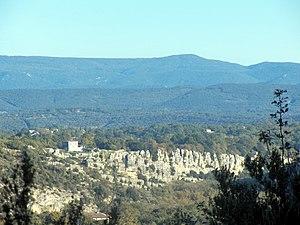
Vus des grads de Joyeuse
Le plateau des Gras de Labeaume est la section du plateau des Gras, lequel est situé à l'est des monts d'Ardèche entre les gorges de la Beaume au sud et celles de la Ligne au nord, sur les communes de Labeaume, Rosières, Laurac-en-Vivarais, Montréal et Saint-Alban-Auriolles dans le département de l'Ardèche.
Le plateau des Gras ou Grads est la section du plateau situé à l'est des monts d'Ardèche, compris entre les gorges de la Beaume au nord, et les gorges du Chassezac au sud, sur les communes de Berrias-et-Casteljau, Chandolas, Grospierres, Joyeuse, Lablachère, Saint-Alban-Auriolles, Les Assions, Saint-Genest-de-Beauzon dans le département de l'Ardèche.